Xiang Guangda

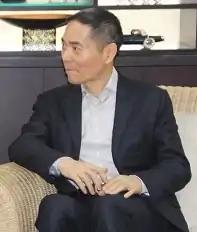
Xiang in 2017

Xiang Guangda (born 1958) is a Chinese industrialist. He is the founder of the Tsingshan Holding Group, a metallurgical company primarily engaged in the manufacturing of stainless steel.